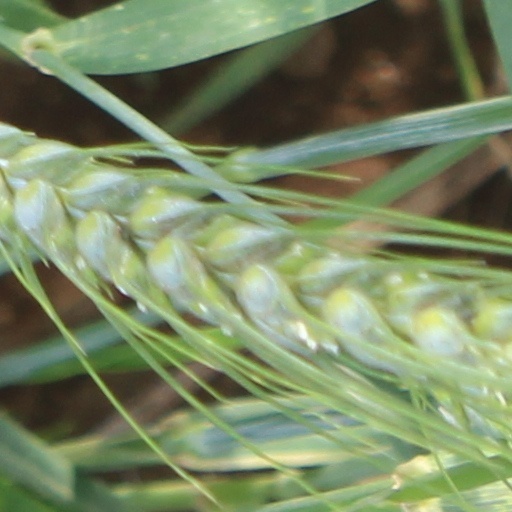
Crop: wheat